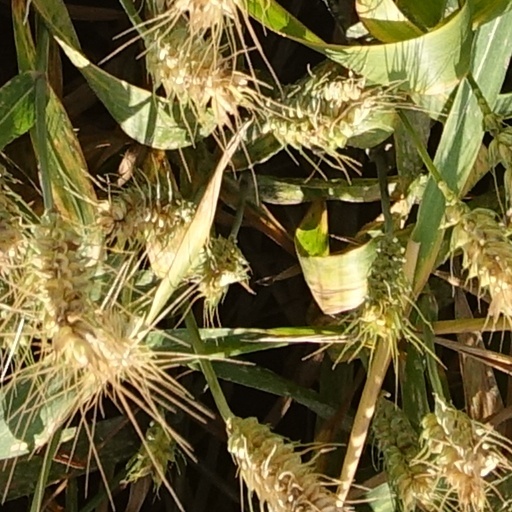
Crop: wheat